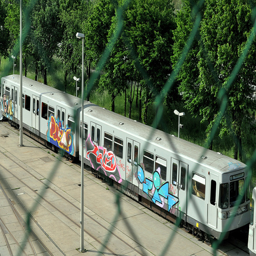
Train cars are brightly marked with the illegal graffiti.
A subway car that has graffiti on a sunny day.
A subway train covered in graffiti traveling past a bunch of green trees.
A passenger train painted with graffiti moving down a track.
a subway train with graffiti painted on the side